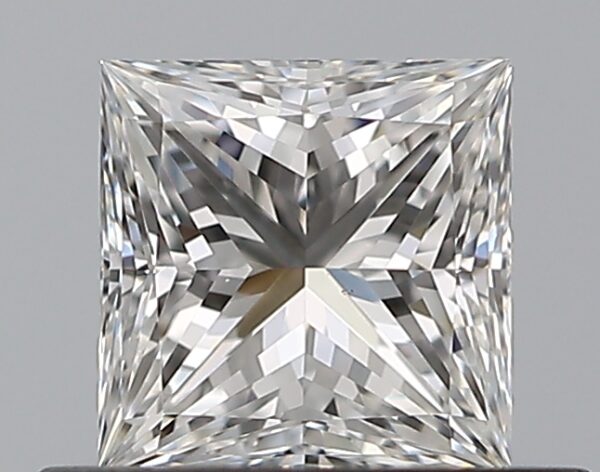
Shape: princess
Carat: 0.5
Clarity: VS1
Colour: F
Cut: EX
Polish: EX
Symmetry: EX
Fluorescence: N
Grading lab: GIA
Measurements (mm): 4.4 x 4.36 x 3.17